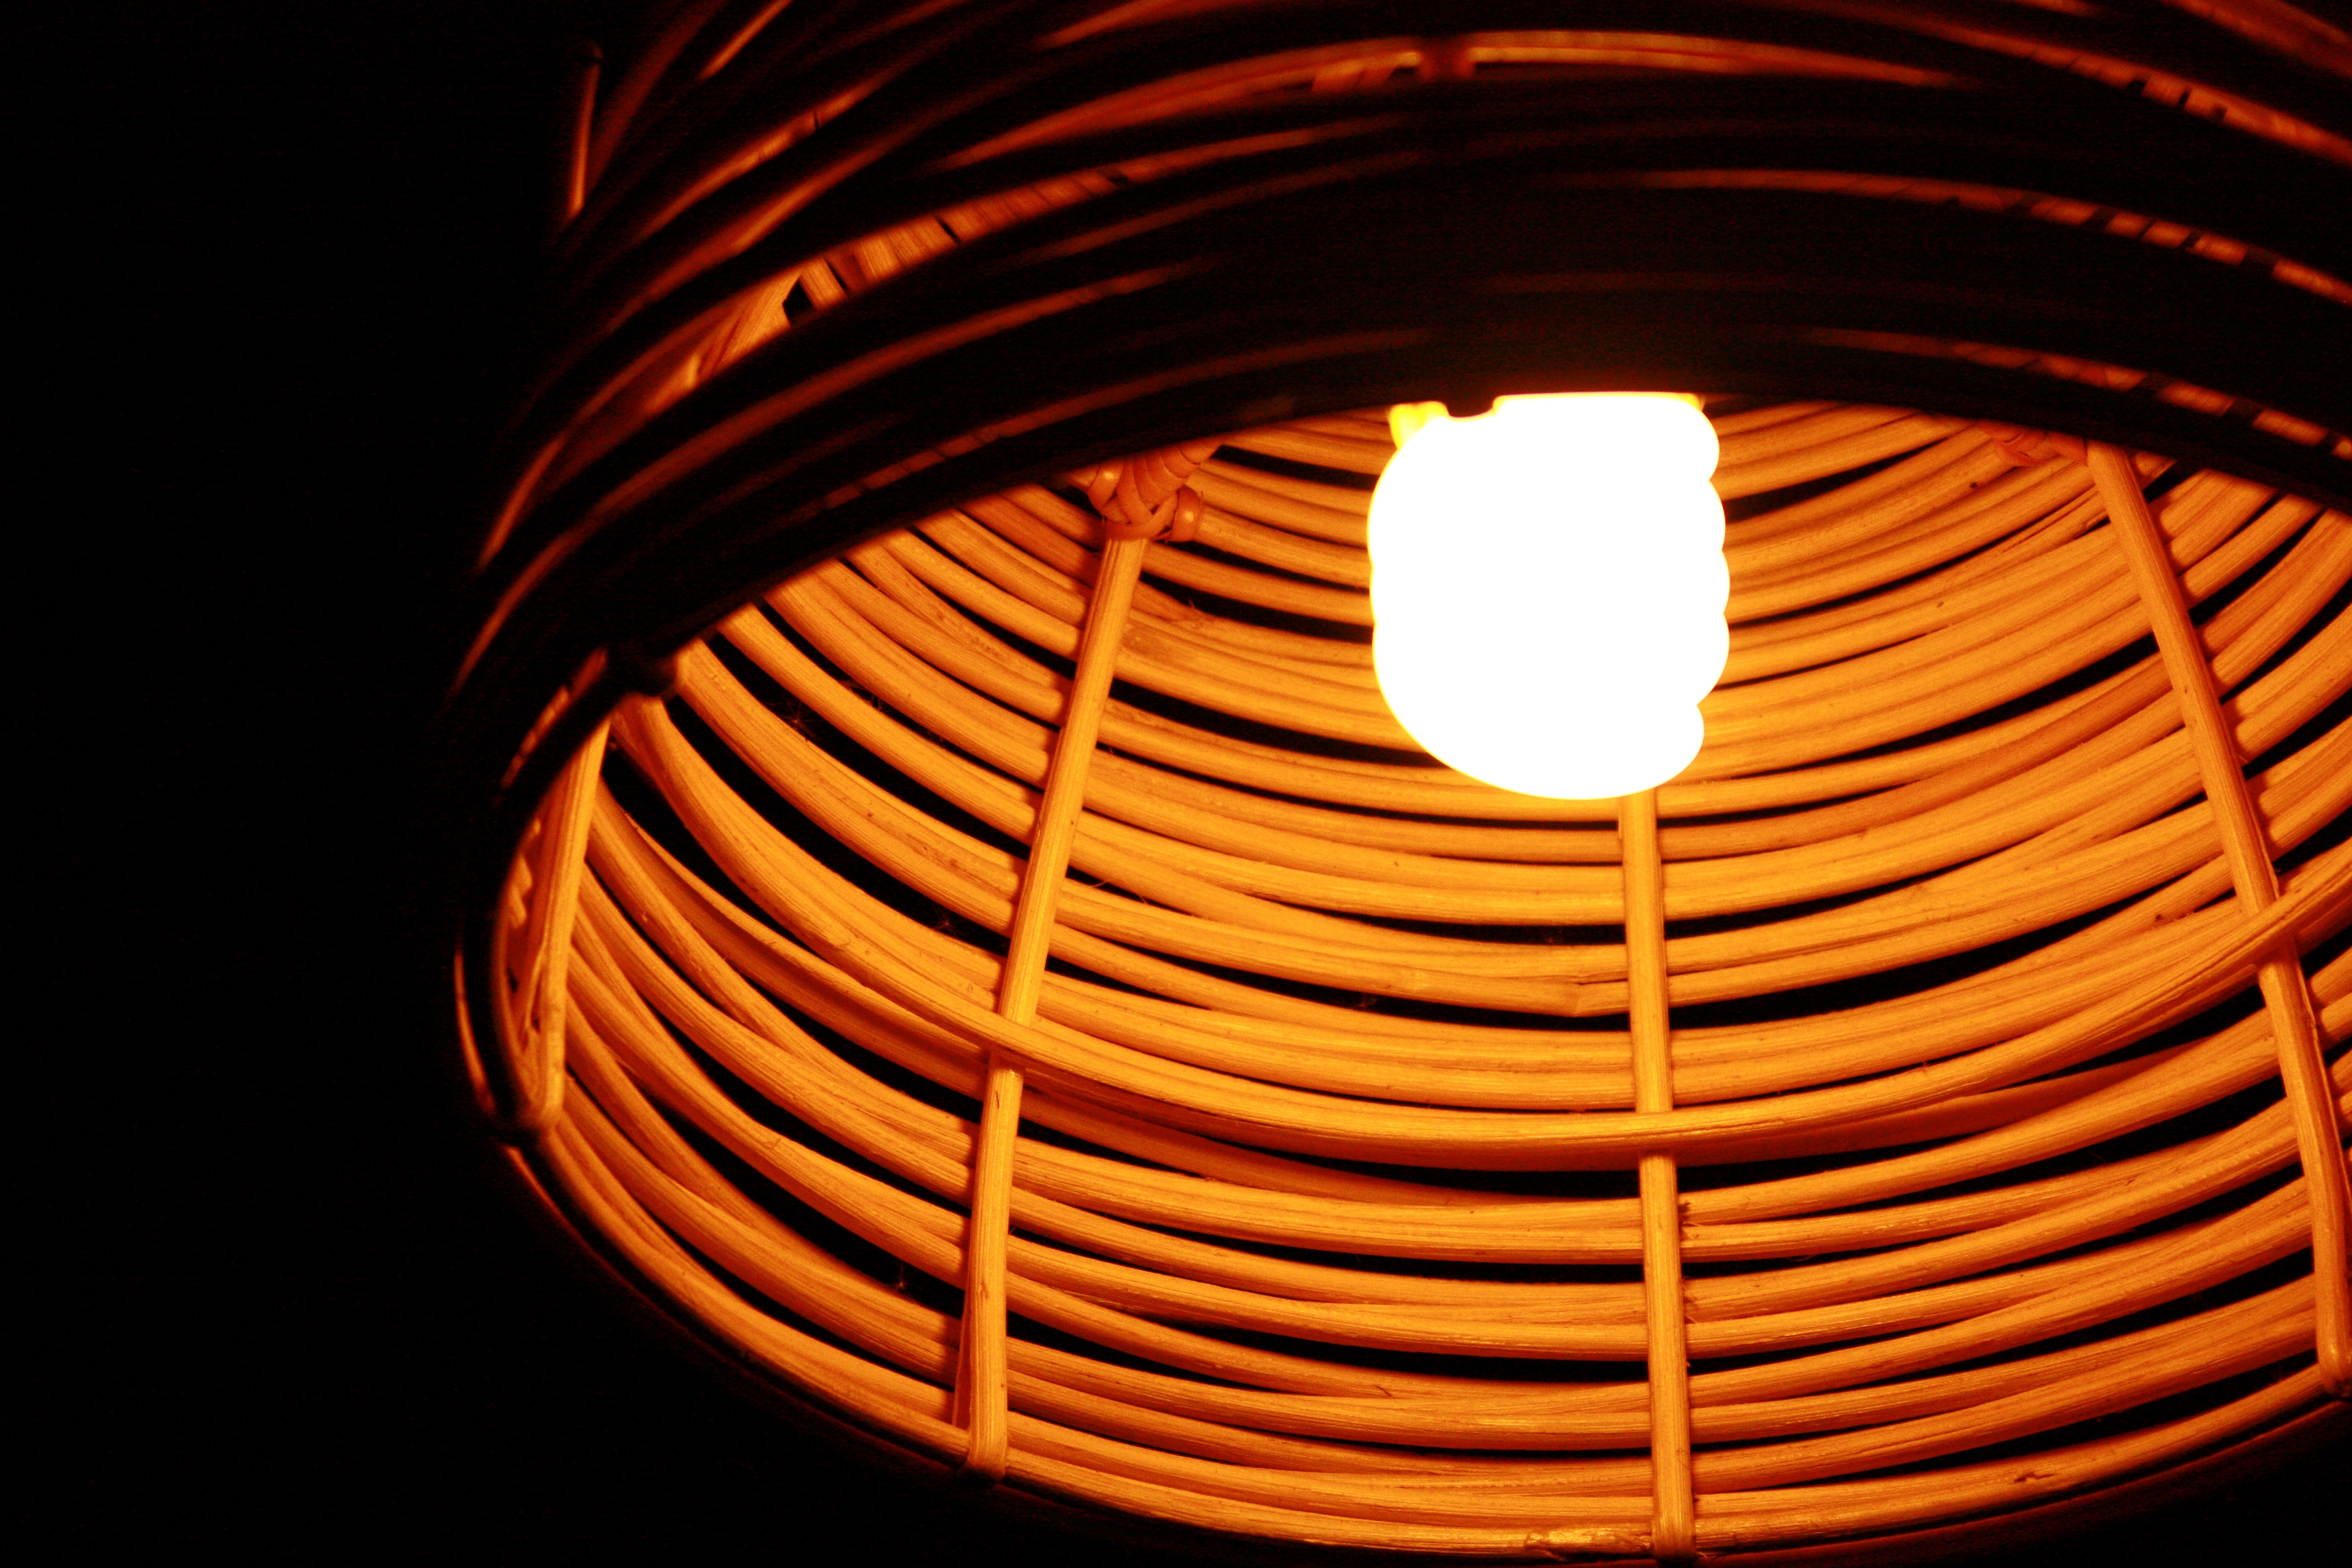
light, sunlight, spiral, line, color, lamp, yellow, lighting, circle, crafts, light fixture, shape, woven, man made object